Postage stamps and postal history of Cuba

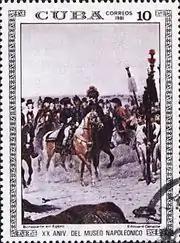
A 1981 stamp marking the 20th anniversary of the Napoleon Museum in Havana

This is a survey of the postage stamps and postal history of Cuba.